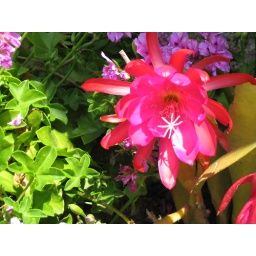
Cactus flower in front of house